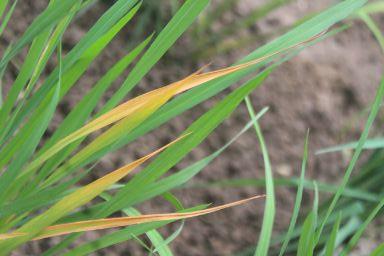
Disease: Tungro